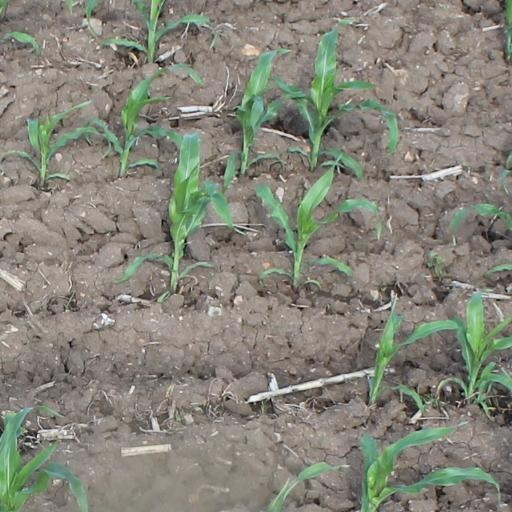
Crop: maize; corn